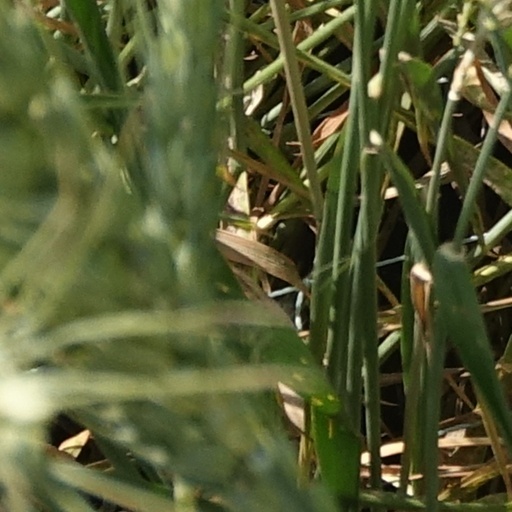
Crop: wheat